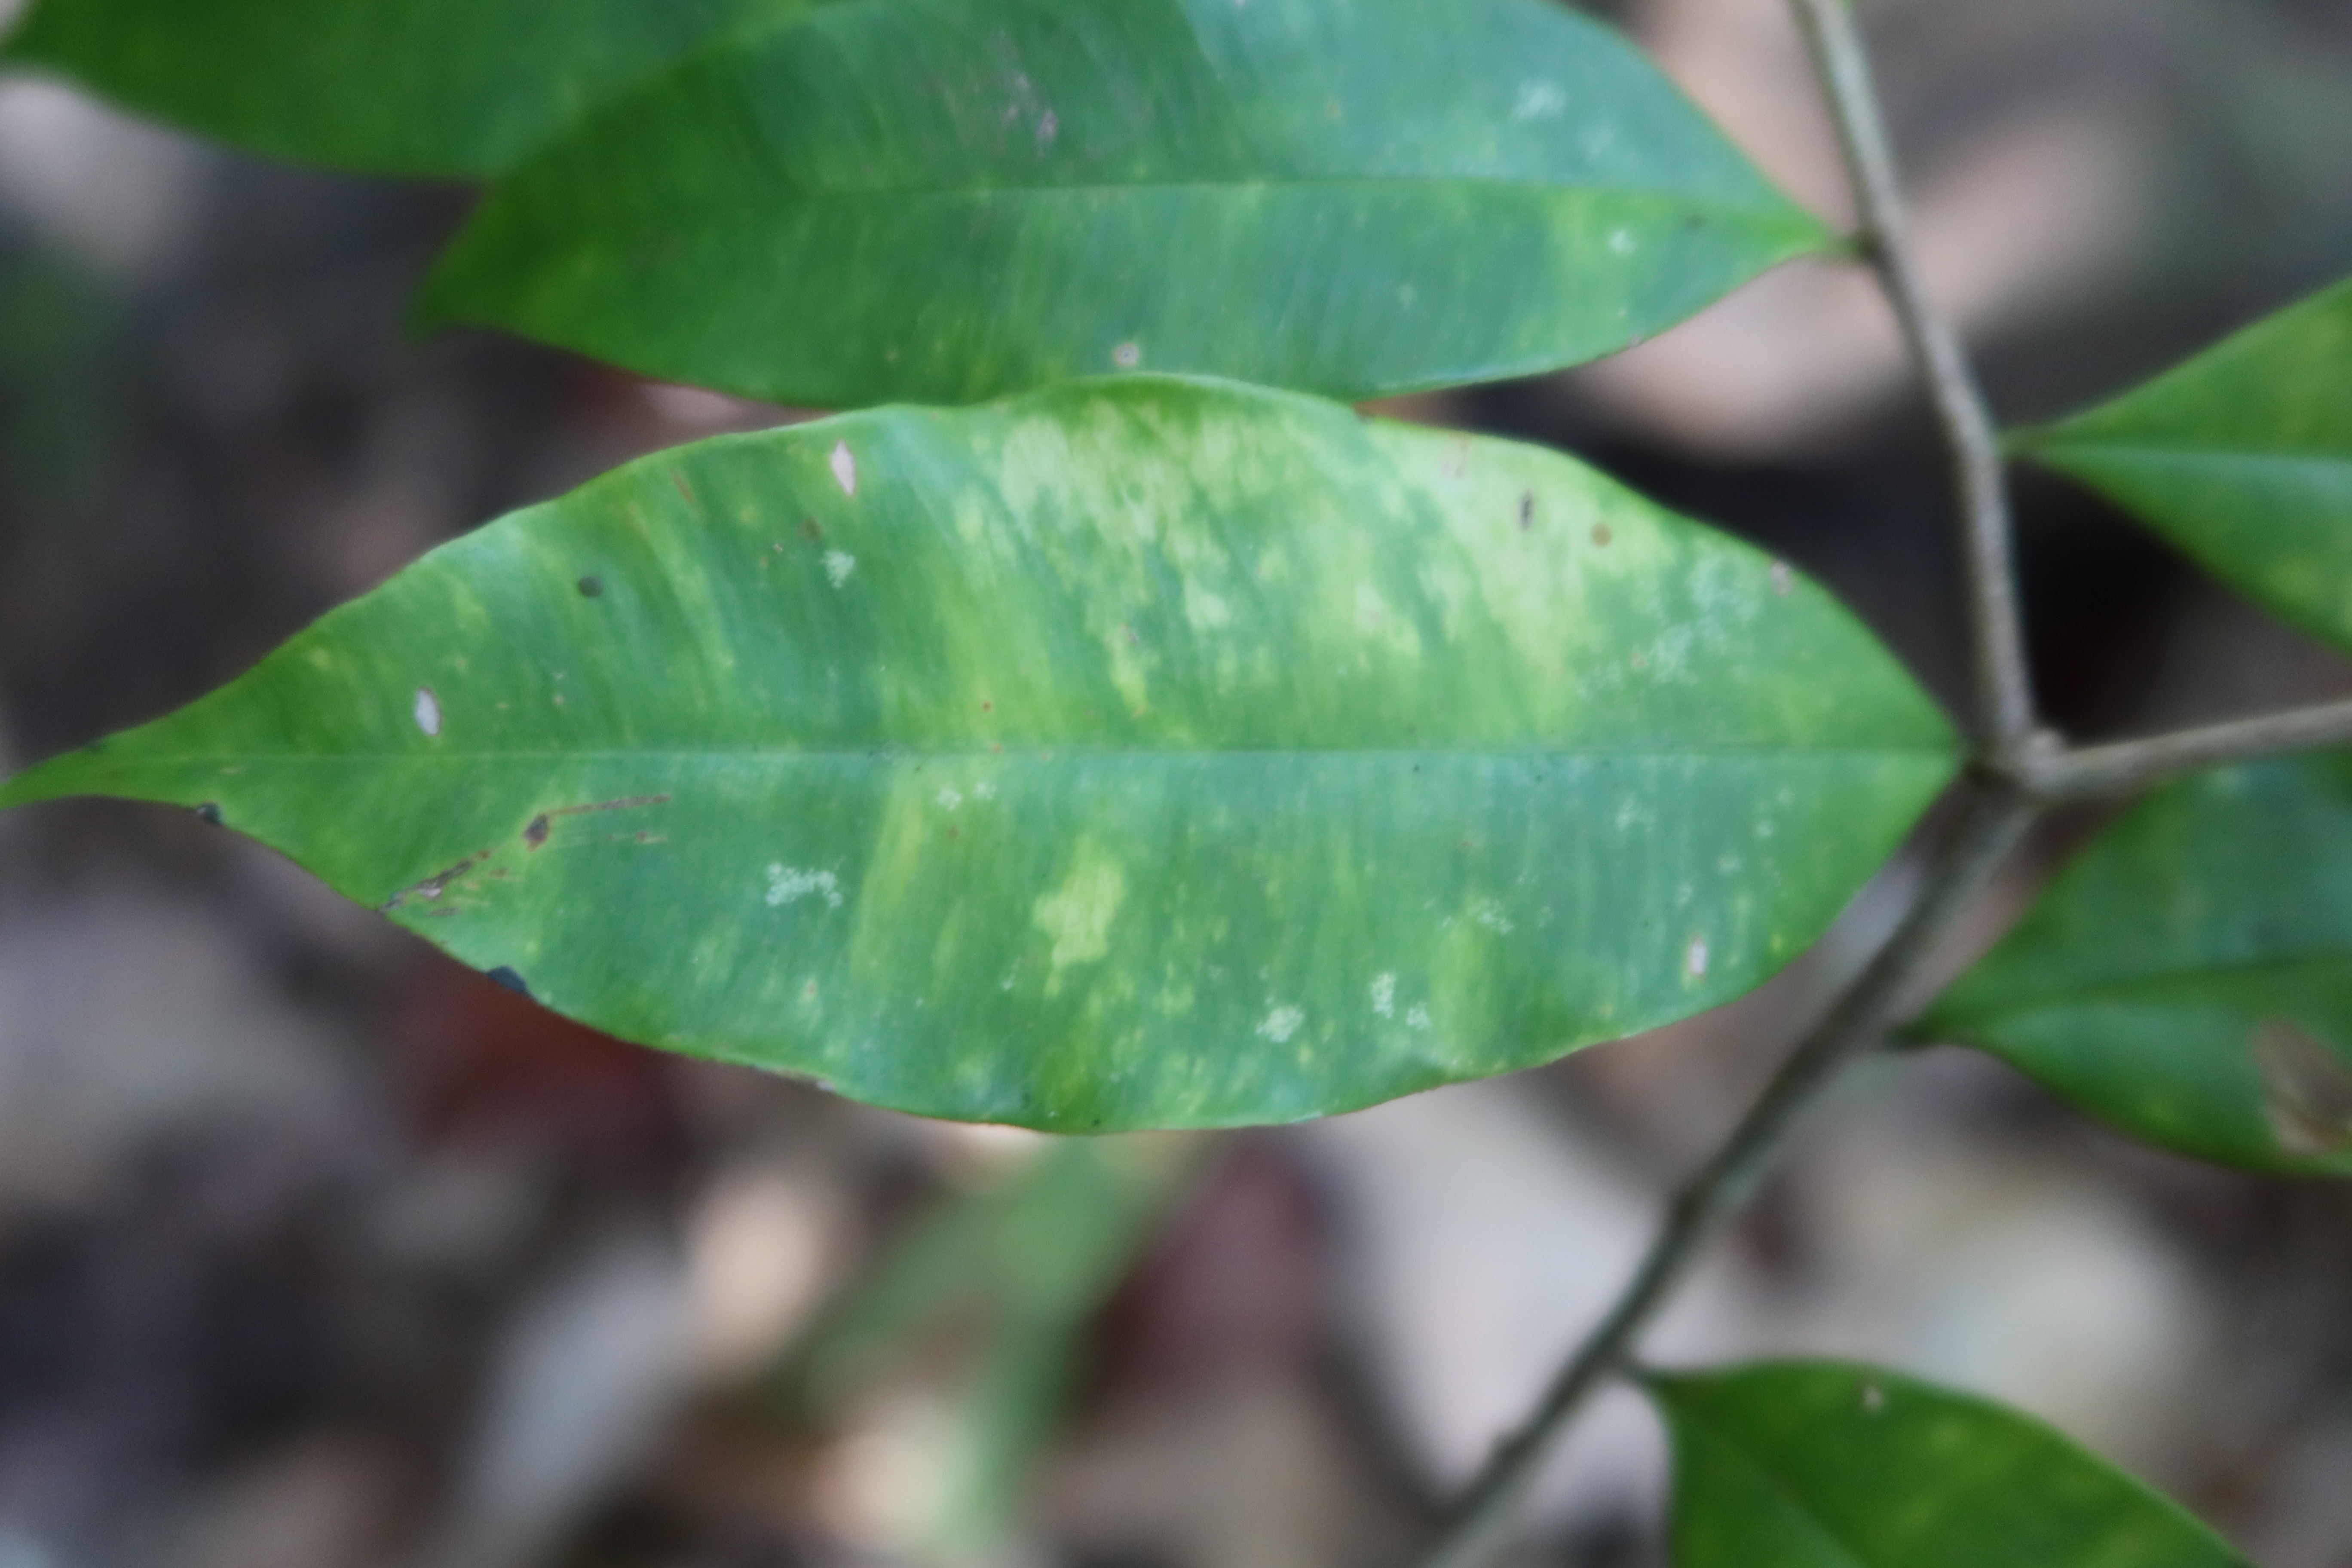
Label: Brown spots